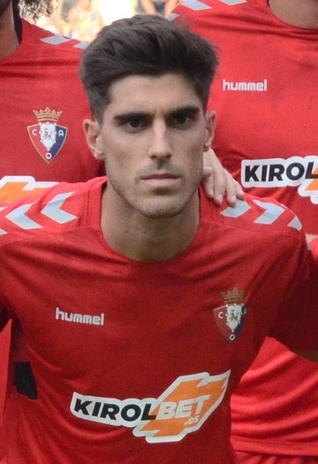
นาโช บิดัล (นักฟุตบอล)

| name = นาโช บิดัล
| image = CSC 0149 (29636216028) Nacho (cropped).jpg
| caption = บิดัลกับเซอา โอซาซูนา|โอซาซูนาใน ค.ศ. 2018
| fullname = อิกนาซิโอ บิดัล มิราเยส
| birth_place = El Campello|เอลกัมเปลโย สเปน
| position = กองหลัง|แบ็กขวา
| currentclub = เซอา โอซาซูนา|โอซาซูนา
| clubnumber = 2
| youthyears1 = 2006–2009 | youthclubs1 = Hércules CF|เอร์กูเลส
| youthyears2 = 2009–2014 | youthclubs2 = สโมสรฟุตบอลบาเลนเซีย|บาเลนเซีย
| years1 = 2014–2017 | clubs1 = สโมสรฟุตบอลบาเลนเซีย|บาเลนเซีย เบ | caps1 = 76 | goals1 = 4
| years2 = 2017–2018 | clubs2 = สโมสรฟุตบอลบาเลนเซีย|บาเลนเซีย | caps2 = 7 | goals2 = 1
| years3 = 2018– | clubs3 = เซอา โอซาซูนา|โอซาซูนา | caps3 = 57 | goals3 = 0
| nationalyears1 = 2012 | nationalteam1 = สเปน รุ่นอายุไม่เกิน 17 ปี | nationalcaps1 = 2 | nationalgoals1 = 0
| nationalyears2 = 2013 | nationalteam2 = สเปน รุ่นอายุไม่เกิน 18 ปี | nationalcaps2 = 1 | nationalgoals2 = 0
อิกนาซิโอ "นาโช" บิดัล มิราเยส (เกิดวันที่ 24 มกราคม ค.ศ. 1995) เป็นนักฟุตบอลชาวสเปนผู้เล่นในตำแหน่งกองหลังให้กับเซอา โอซาซูนา|โอซาซูนา
== สโมสรอาชีพ ==
=== บาเลนเซีย ===
บิดัลเกิดที่เอลกัมเปลโย จังหวัดอาลิกันเต แคว้นบาเลนเซีย เขาได้เข้าร่วมทีมเยาวชนของสโมสรฟุตบอลบาเลนเซีย|บาเลนเซียใน ค.ศ. 2009 เขาได้ลงเล่นให้กับทีมสำรองครั้งแรกเมื่อวันที่ 23 มีนาคม ค.ศ. 2014 โดยลงเล่นเป็นตัวสำรองในช่วงครึ่งหลังแทน โฆเซ ลุยส์ กายา ในนัดที่บุกไปแพ้เลบันเต อูเด|เลบันเต เบ 0–2 ในเซกุนดาดิบิซิออน เบ
บิดัลทำประตูแรกได้เมื่อวันที่ 14 มกราคม ค.ศ. 2017 ในนัดที่เปิดบ้านเอาชนะแอร์ราเซเด อัสปัญญ็อล|อัสปัญญ็อล เบ 2–1cite web|title=Crónica Valencia Mestalla 2–1 Espanyol B, partido frío pero efectivo|trans-title=Report Valencia Mestalla 2–1 Espanyol B, cold but effective match|publisher=Gol de Plata|language=es|date=14 January 2017 เขาได้ลงเล่นให้กับทีมในเซกุนดาดิบิซิออน เบ ฤดูกาล 2016–17 ทั้งหมด 42 นัด ซึ่งในวันที่ 4 พฤษภาคม ค.ศ. 2017 นั้นเอง เขาได้ต่อสัญญากับสโมสรจนถึง ค.ศ. 2020
ในวันที่ 18 สิงหาคม ค.ศ. 2017 บิดัลได้ลงเล่นให้กับทีมชุดใหญ่ในลาลิกาเป็นครั้งแรก ในนัดที่เปิดบ้านเอาชนะอูเด ลัสปัลมัส|ลัสปัลมัสไปได้ 1–0 ต่อมาเขาทำประตูแรกในลาลิกาเมื่อวันที่ 24 กันยายน ช่วยให้ทีมเอาชนะเรอัลโซซิเอดัดไปได้ 3–2
=== โอซาซูนา ===
ในวันที่ 13 กรกฎาคม ค.ศ. 2018 บิดัลเซ็นสัญญา 4 ปีกับเซอา โอซาซูนา|โอซาซูนาในเซกุนดาดิบิซิออน เขาได้ลงเล่นถึง 38 นัดในฤดูกาล 2018–19 โดยเขาทำ 5 แอสซิสต์ ช่วยให้ทีมเลื่อนชั้นกลับสู่ลีกสูงสุดในฐานะแชมป์
== เกียรติประวัติ ==
โอซาซูนา
* เซกุนดาดิบิซิออน: 2018–19
== อ้างอิง ==
== แหล่งข้อมูลอื่น ==
*
* Ciberche stats and bio
หมวดหมู่:นักฟุตบอลชาวสเปน
หมวดหมู่:กองหลังฟุตบอล
หมวดหมู่:ผู้เล่นในลาลิกา
หมวดหมู่:ผู้เล่นในเซกุนดาดิบิซิออน
หมวดหมู่:ผู้เล่นสโมสรฟุตบอลเซบิยา
หมวดหมู่:ผู้เล่นเซอา โอซาซูนา